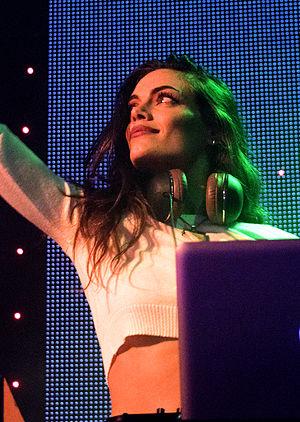
Maria Emilia Attias est une actrice argentine d'origine Marocaine née le 20 mars 1987 à Belgrano, Buenos Aires. Elle est surtout connue pour avoir joué les rôles de Angeles Inchausti/Cielo Mágico dans la série à succès Casi Angeles. Elle a aussi joué le rôle de Paz Bauer toujours dans Casi Angeles.